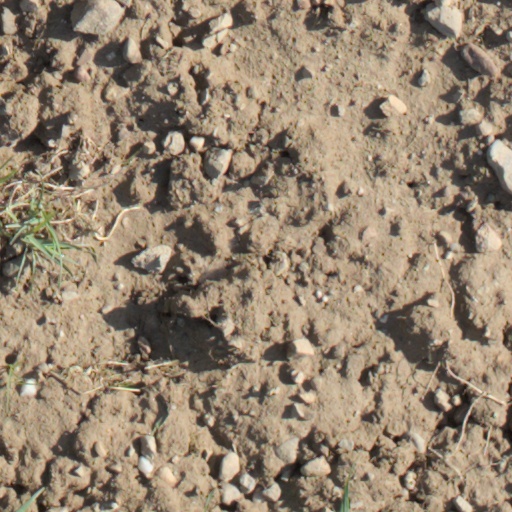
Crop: wheat